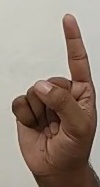
ASL sign: 1